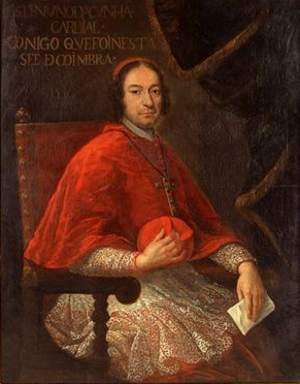
Nuno da Cunha e Ataíde est un cardinal portugais du XVIIIᵉ siècle.